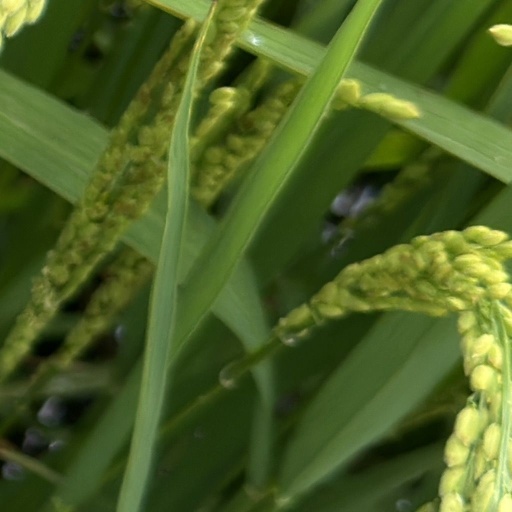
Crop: rice